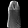
Label: T - shirt / top